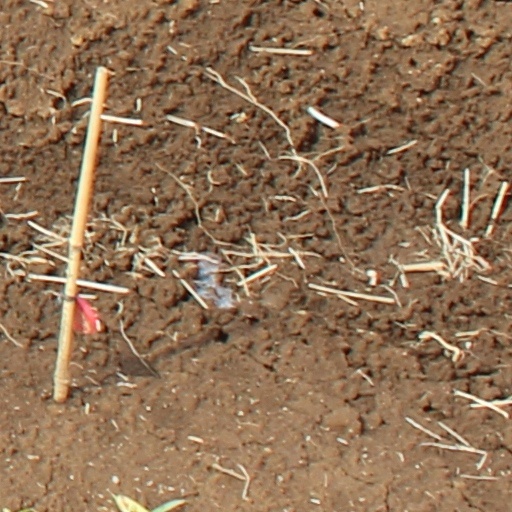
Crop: wheat